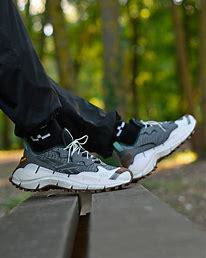
Brand: Reebok
Model: ZIG Kinetica